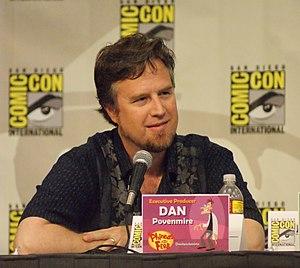
Dan Povenmire est un réalisateur, scénariste, producteur, animateur et acteur américain né le 18 septembre 1963 à San Diego, en Californie et ayant grandi à Mobile, en Alabama. Il a notamment créé la série télévisée d'animation Phinéas et Ferb en compagnie de Jeff « Swampy » Marsh. Dan Povenmire a aussi travaillé dans d'autres séries télévisées : Tortues Ninja, Les Simpson, Rocko's Modern Life, Les Griffin, Bob l'éponge, etc.